Suhl station

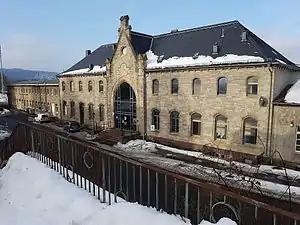
2017

Suhl station is a railway station in Suhl, Thuringia, Germany.